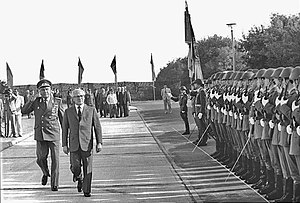
Luftstreitkräfte der Nationalen Volksarmee / Organisation
Generalsekretær for SED og formand for DDR's statsråd, Erich Honecker inspicerer tropper fra LSK/LV i 1985.
Luftstreitkräfte der Nationalen Volksarmee var DDR's flyvevåben. Sammen med Landstreitkräfte, Volksmarine og Grænsetropperne var LSK en del af Nationale Volksarmee.